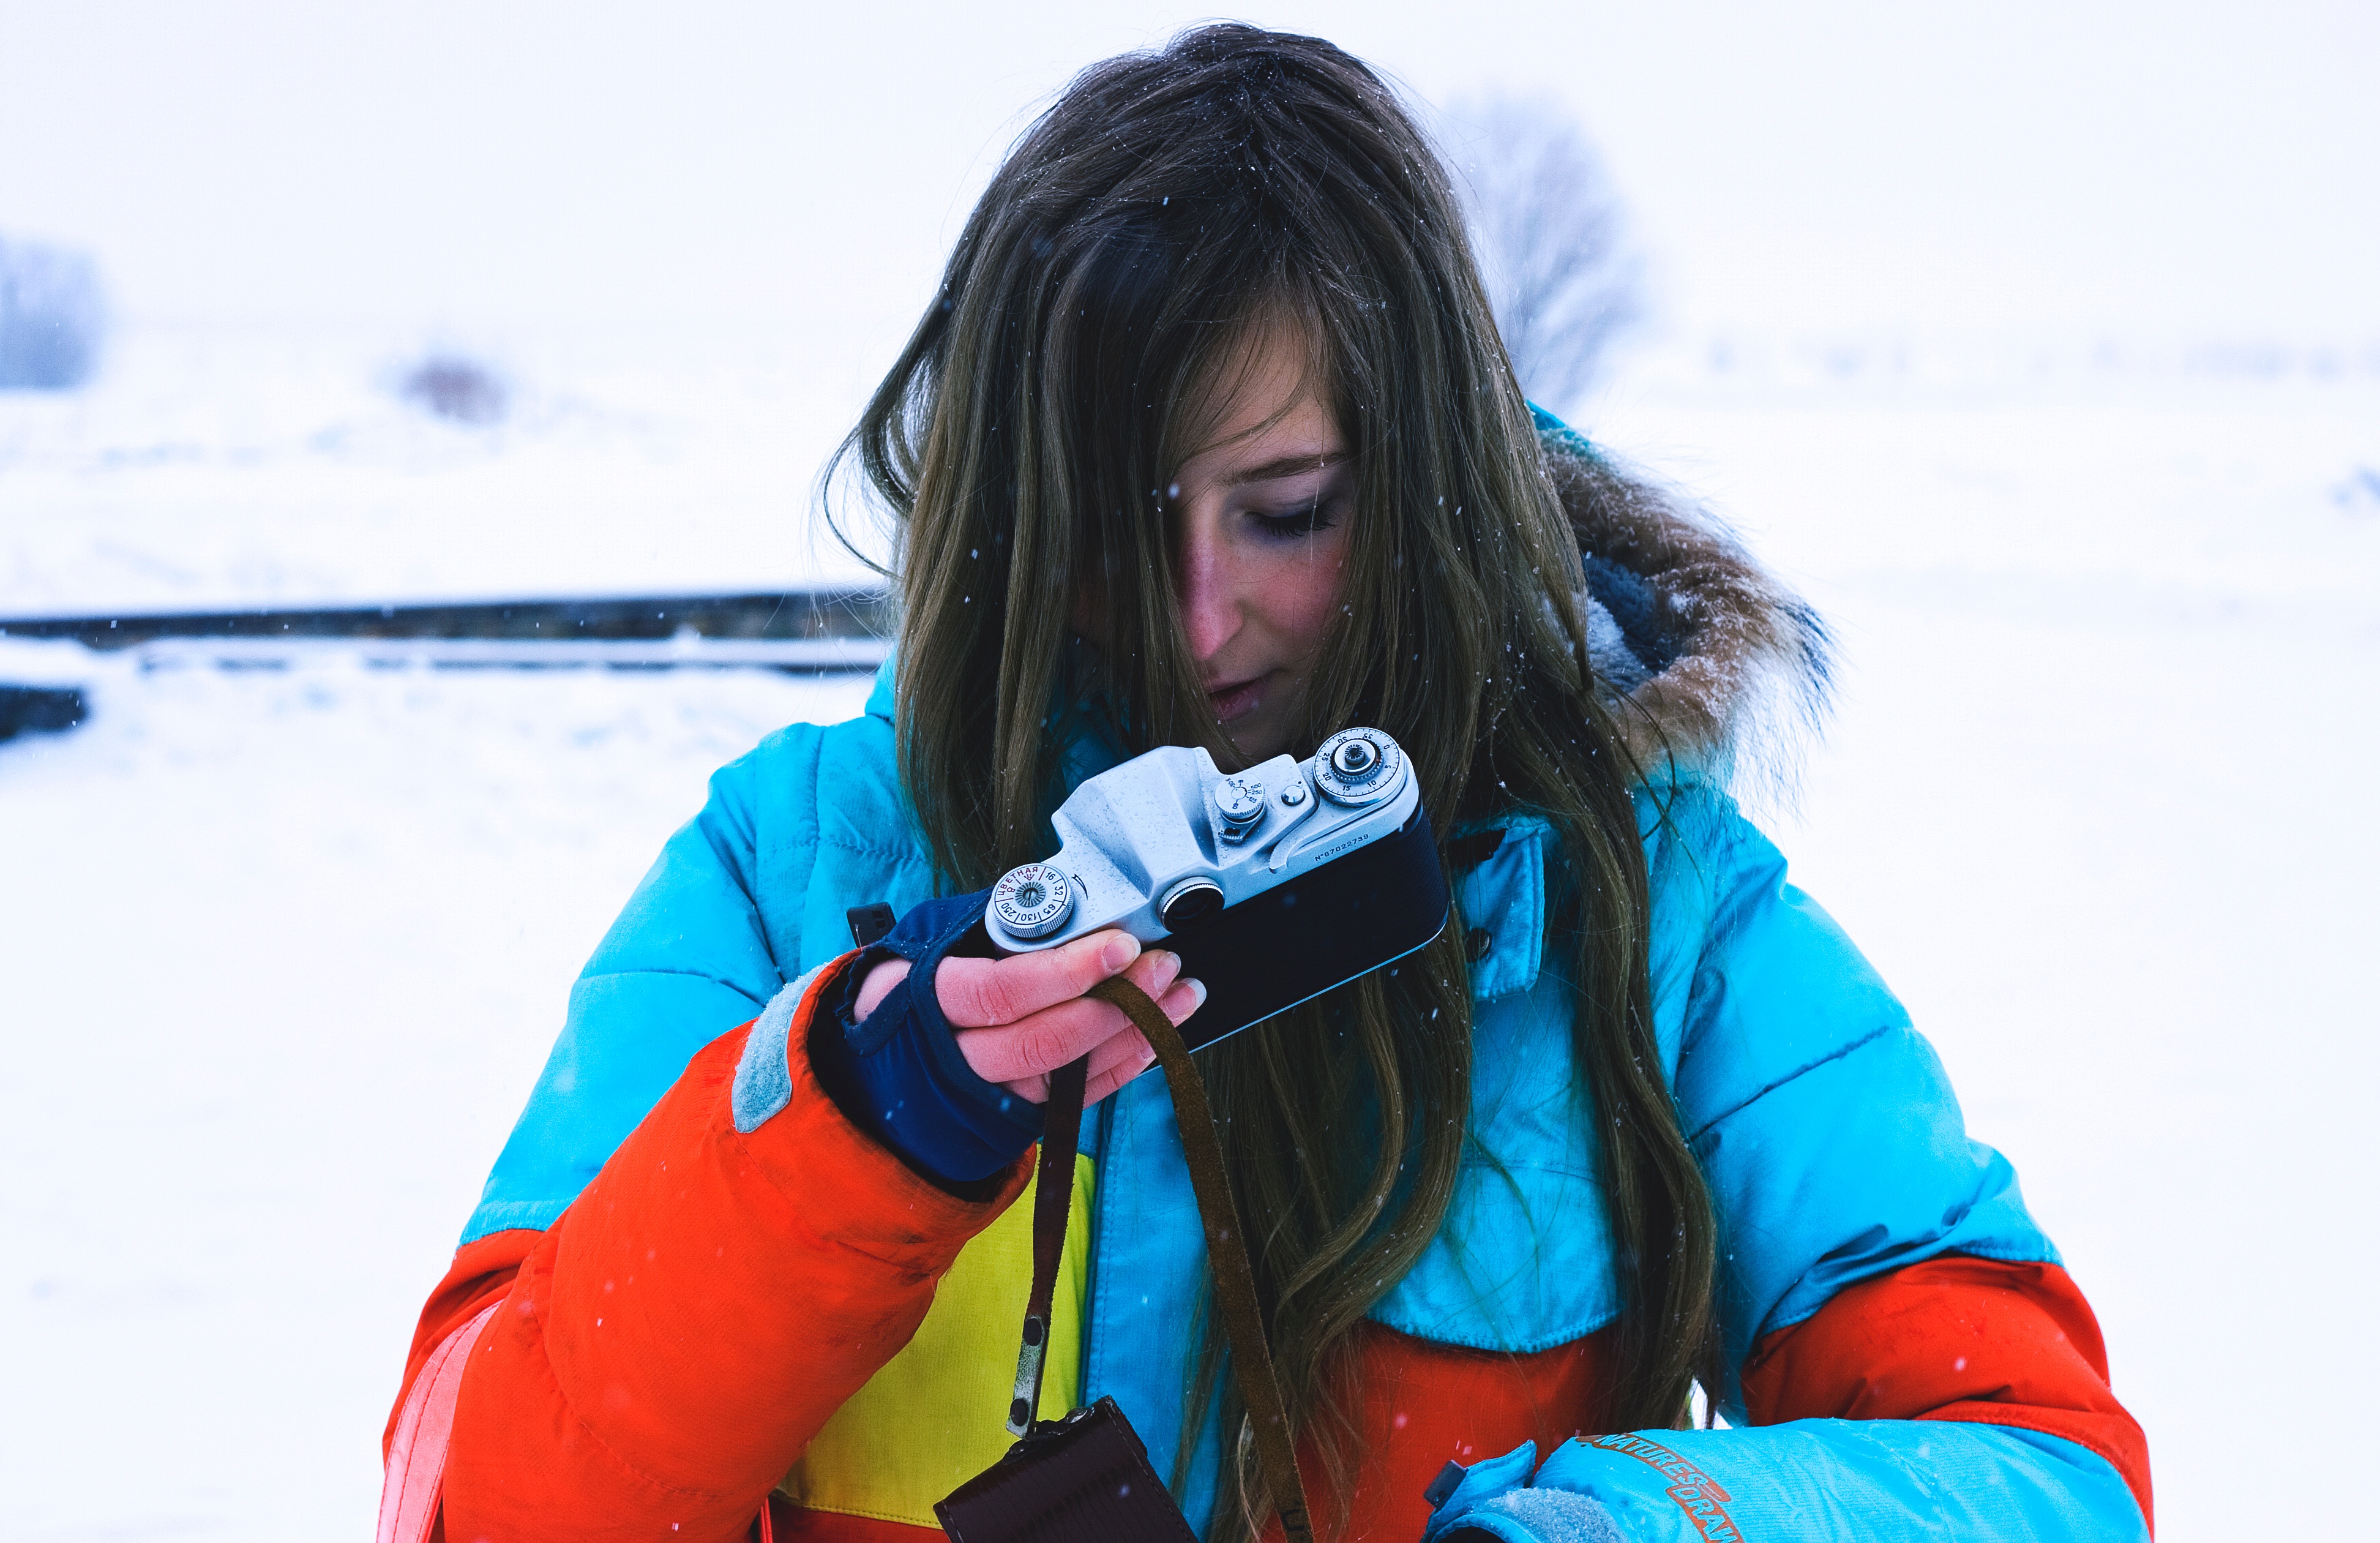
snow, winter, season